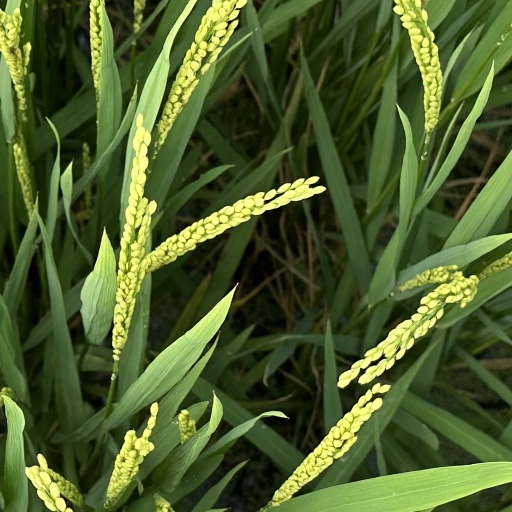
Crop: rice